Hochland (magazine)

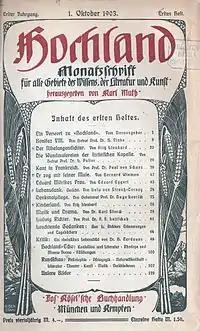
Title page of "Hochland", inaugural volume, 1903

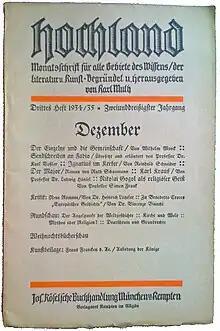
Title page of Hochland, volume December 1934

"Hochland" was, according to its subtitle, a monthly magazine for all areas of knowledge, literature, and art. In the inaugural volume, Muth stated that the magazine was not to be the newsletter for any party, group, or existing movement. He envisioned a magazine focused on religion and art, and had great faith in the educational power of art and aesthetics to help alleviate cultural and political problems. Though the magazine itself was not to be specifically political, Muth developed close friendships with politically active people such as Hans and Sophie Scholl. From 1903 to 1932 it was edited by Carl Muth, then, until 1935, by Friedrich Fuchs, and from 1935 to 1939 again by Muth, and from 1939 until 1941, when it was banned by the Nazis, by Franz Joseph Schöningh. Its circulation in 1939 was 12,000.